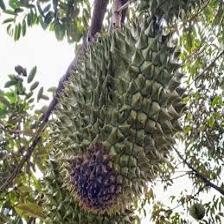
Label: fruit_rot